History of rail transport in Luxembourg

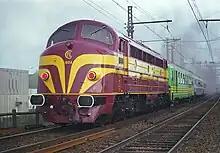
A preserved CFL NOHAB class 1600 diesel locomotive with a train at Villeneuve-Saint-Georges, France

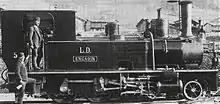
A Luxembourgish locomotive pictured in 1889

The Grand Duchy of Luxembourg belonged to the German Confederation from 1815 to 1866 as a sovereign state. The relevant treaties still remained in force after 1871 when the German Empire was founded: the Grand Duchy therefore remained a member of the German Zollverein and connected to the German Empire through a currency union, until 1918. However, until 1890, so in the period during which most of the railways were built, the Grand Duchy was connected in personal union to the Dutch monarchy. Luxembourg's neighbour, Belgium, had definitively split off from the Netherlands in 1839 with the Treaty of London. Close economic ties continued to remain between Belgium and Luxembourg.